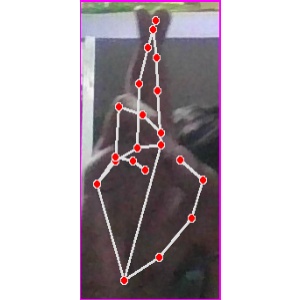
अक्षर: र